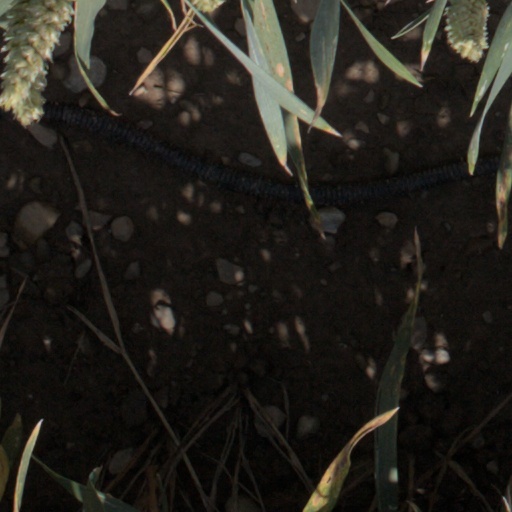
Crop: wheat